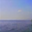
Label: sea